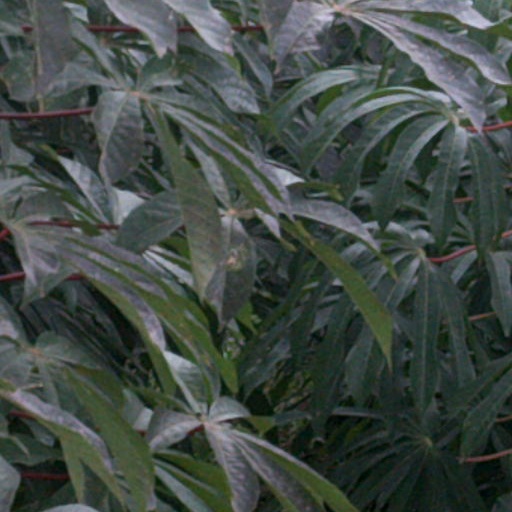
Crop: cassava